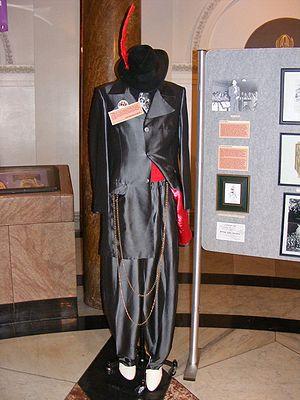
Le zoot suit est un terme anglais qui concerne une tenue et par extension une sous-culture apparue entre les années 1930 et 1940 aux États-Unis. On appelle un membre de cette sous-culture un « zoot suiter », ou encore par raccourci un « zooter ».
Cabell « Cab » Calloway III, né le 25 décembre 1907 à Rochester et mort le 18 novembre 1994 à Hockessin, est un chef d'orchestre et chanteur de jazz américain.